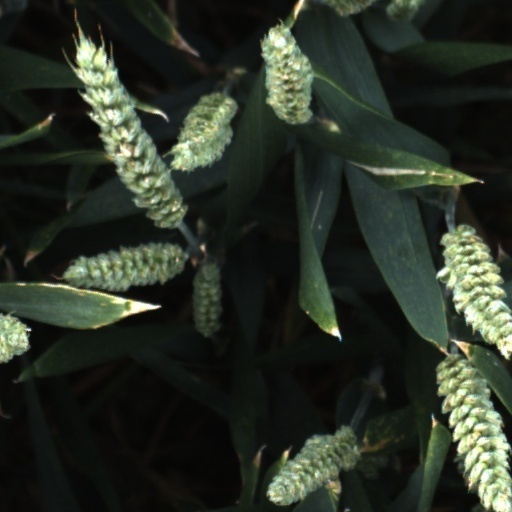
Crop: wheat